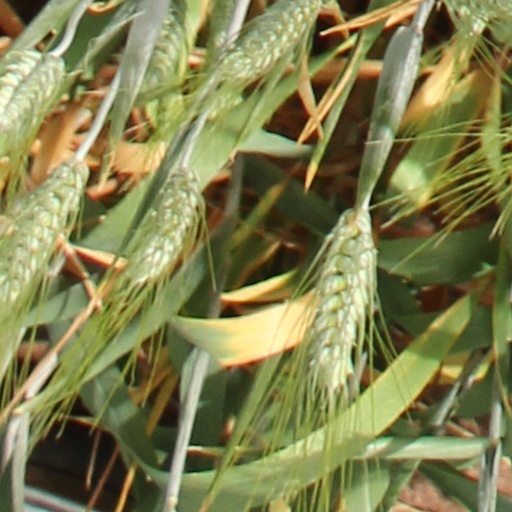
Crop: wheat